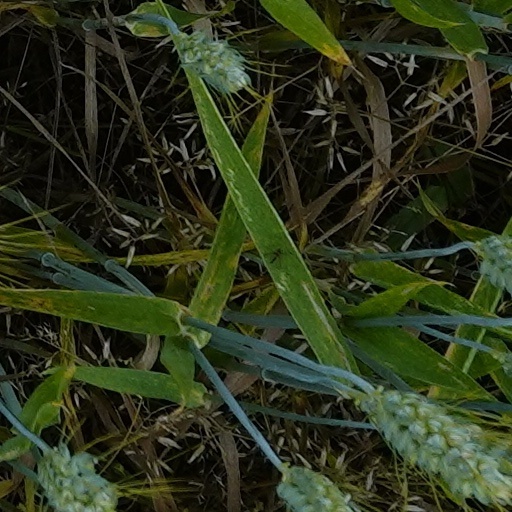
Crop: wheat